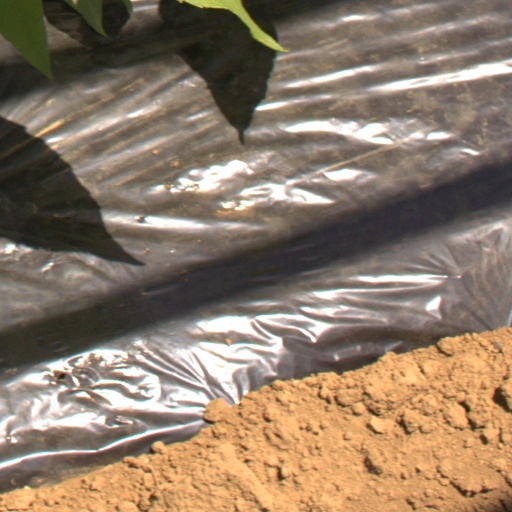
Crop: Jerusalem artichoke